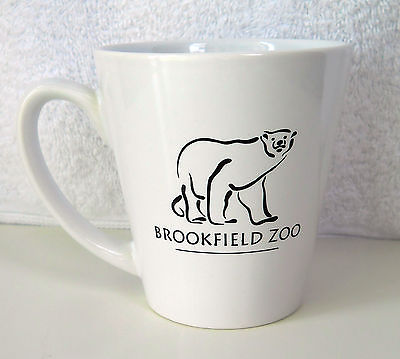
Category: mug